The Gulf War Did Not Take Place

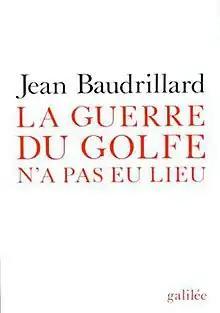

The Gulf War Did Not Take Place is a collection of three short essays by Jean Baudrillard published in the French newspaper "Libération" and British paper "The Guardian" between January and March 1991.